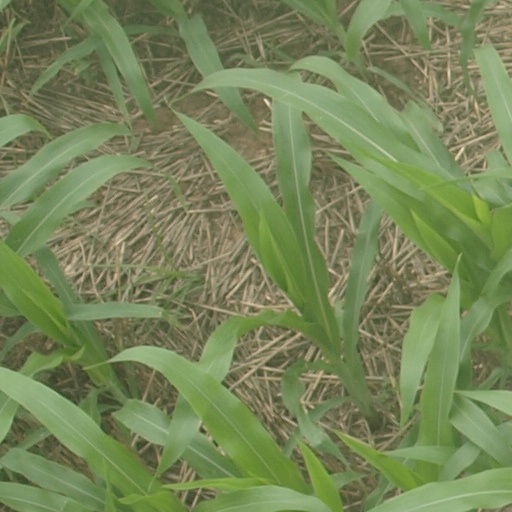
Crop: maize; corn